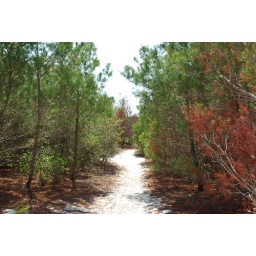
Only in FLA you have forests over beach sand